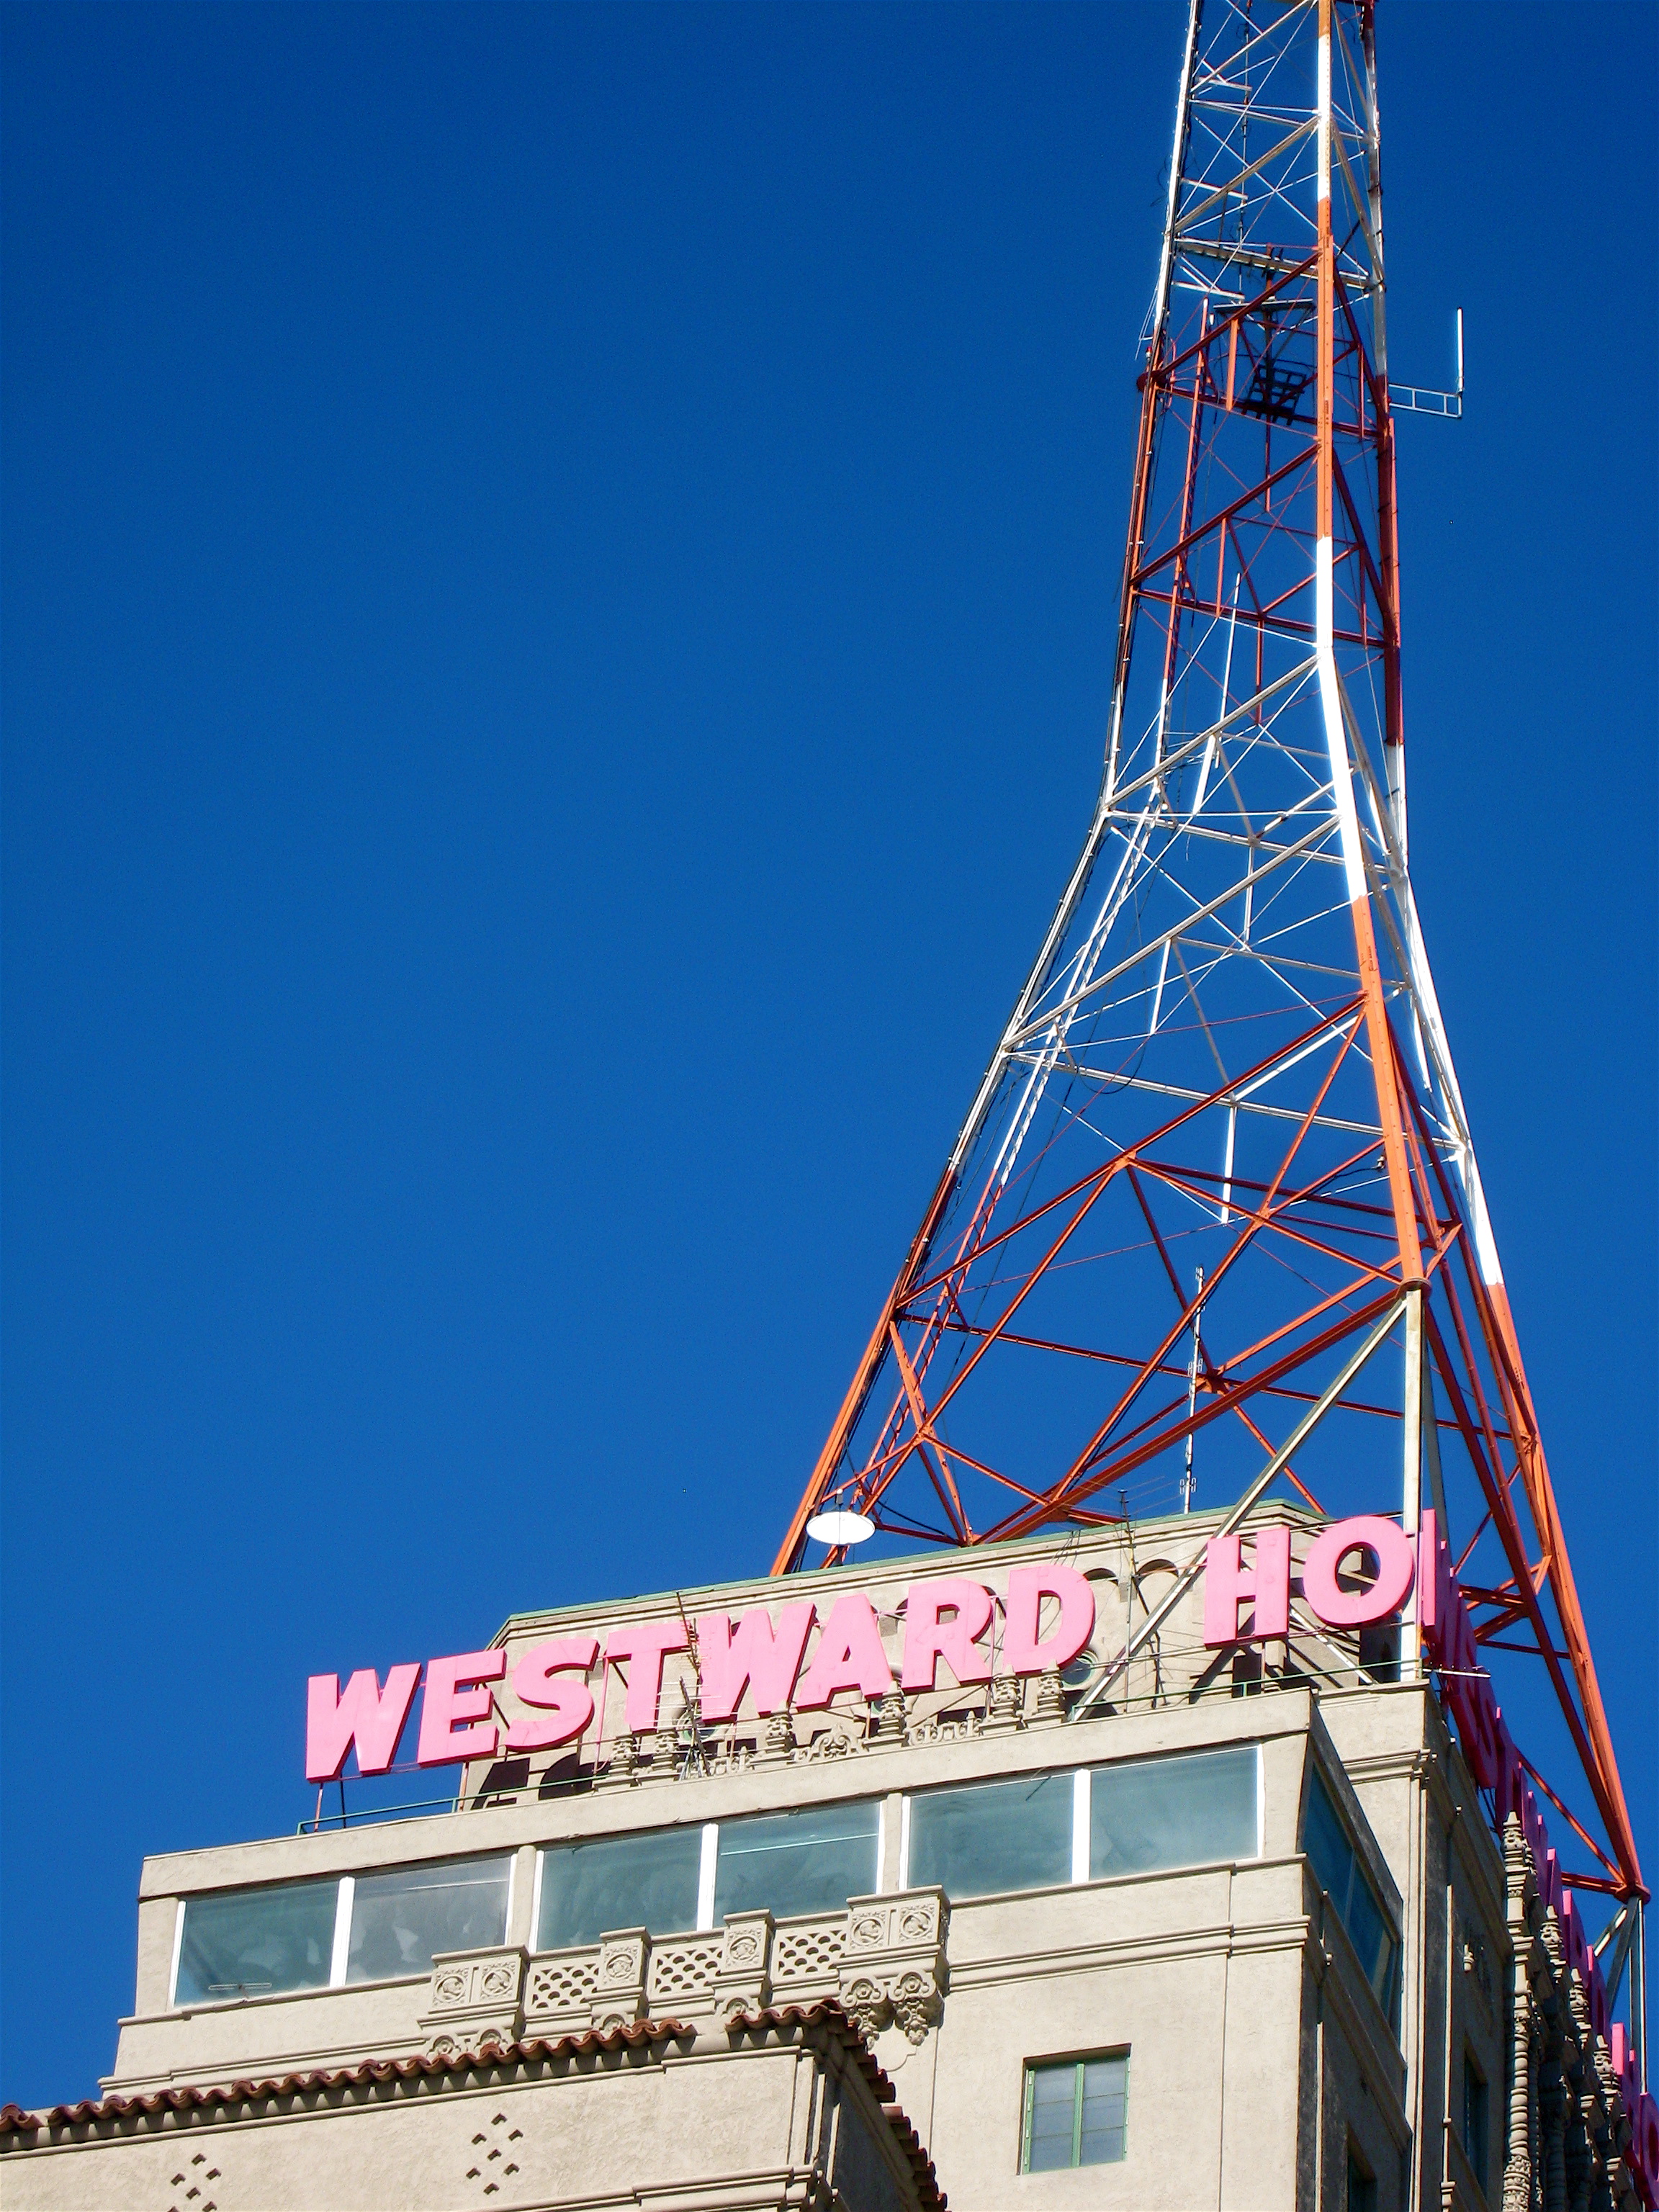
vehicle, amusement park, tower, mast, landmark, blue, phoenix, construction equipment